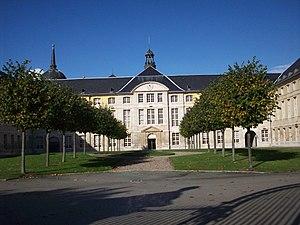
Ancien hôtel-Dieu, aujourd'hui préfecture de la Seine-Maritime et de la région Haute-Normandie, à Rouen.
La Normandie est une région administrative française. Située au nord-ouest de la France, elle est bordée par la Manche. Elle s'étend sur 29 906 km² et compte 3 342 467 habitants.
L'hôtel de préfecture de la Seine-Maritime est un bâtiment situé à Rouen, en France. Il sert de préfecture au département de la Seine-Maritime et depuis 2016 également à la région Normandie.
Cet article recense les hôtels de préfecture des subdivisions territoriales françaises, c'est-à-dire les édifices hébergeant les services des préfectures en France.